Members of the Victorian Legislative Council, 1872–1874

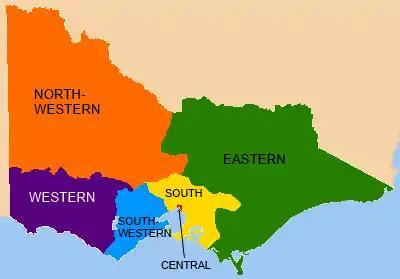
VLC Electoral Provinces, 1856–1882

William Mitchell was President of the Council, Robert Hope was Chairman of Committees.